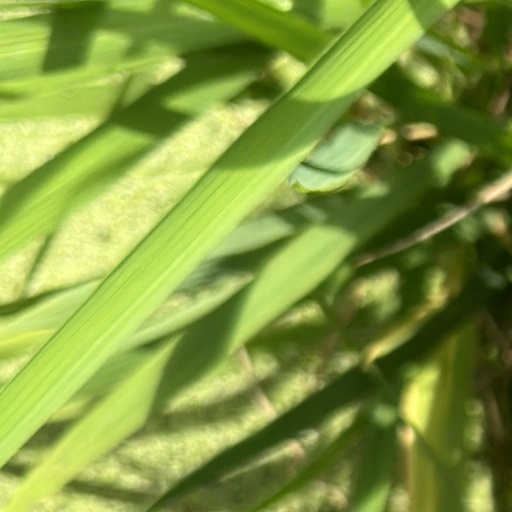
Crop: rice